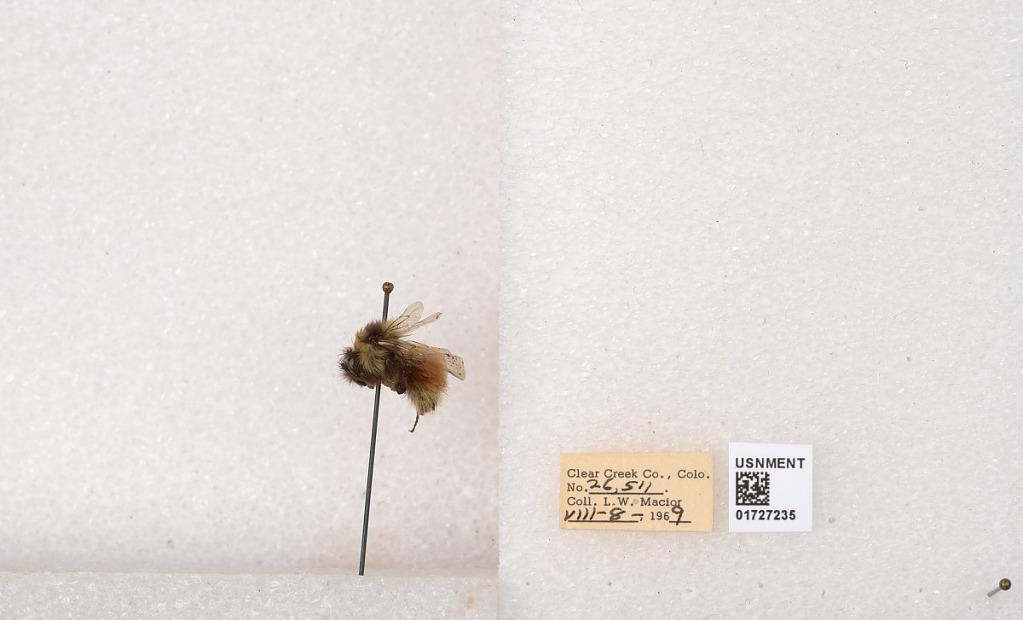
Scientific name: Bombus (Pyrobombus) sylvicola Kirby
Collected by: L. Macior
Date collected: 1969-8-8
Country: United States
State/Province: Colorado
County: Clear Creek
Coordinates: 39.7006, -105.694